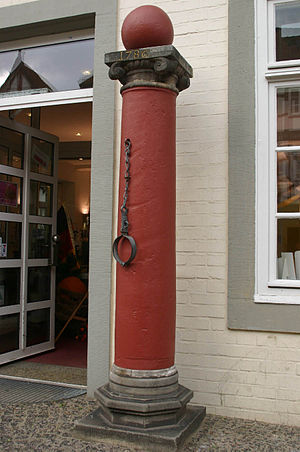
Kag
En kag (eller skamstøtte) med halsjern, der er opstillet i 1786 på torvet i byen Celle.
A monument of infamy, in Danish a kag / gabestok.
"En kag er en skampæl eller en høj, bred, sokkelagtig opbygning på byens torv, hvor småtyve og ""letlevende kvinder"" blev pisket offentligt. Kagstrygning var en ofte anvendt straf i middelalderen og blev anvendt op i 1800-tallet.